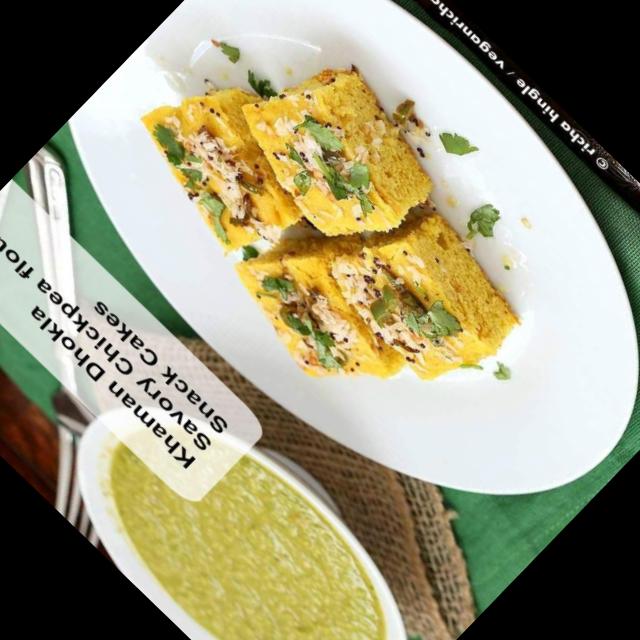
Dish: dhokla